Pinolate
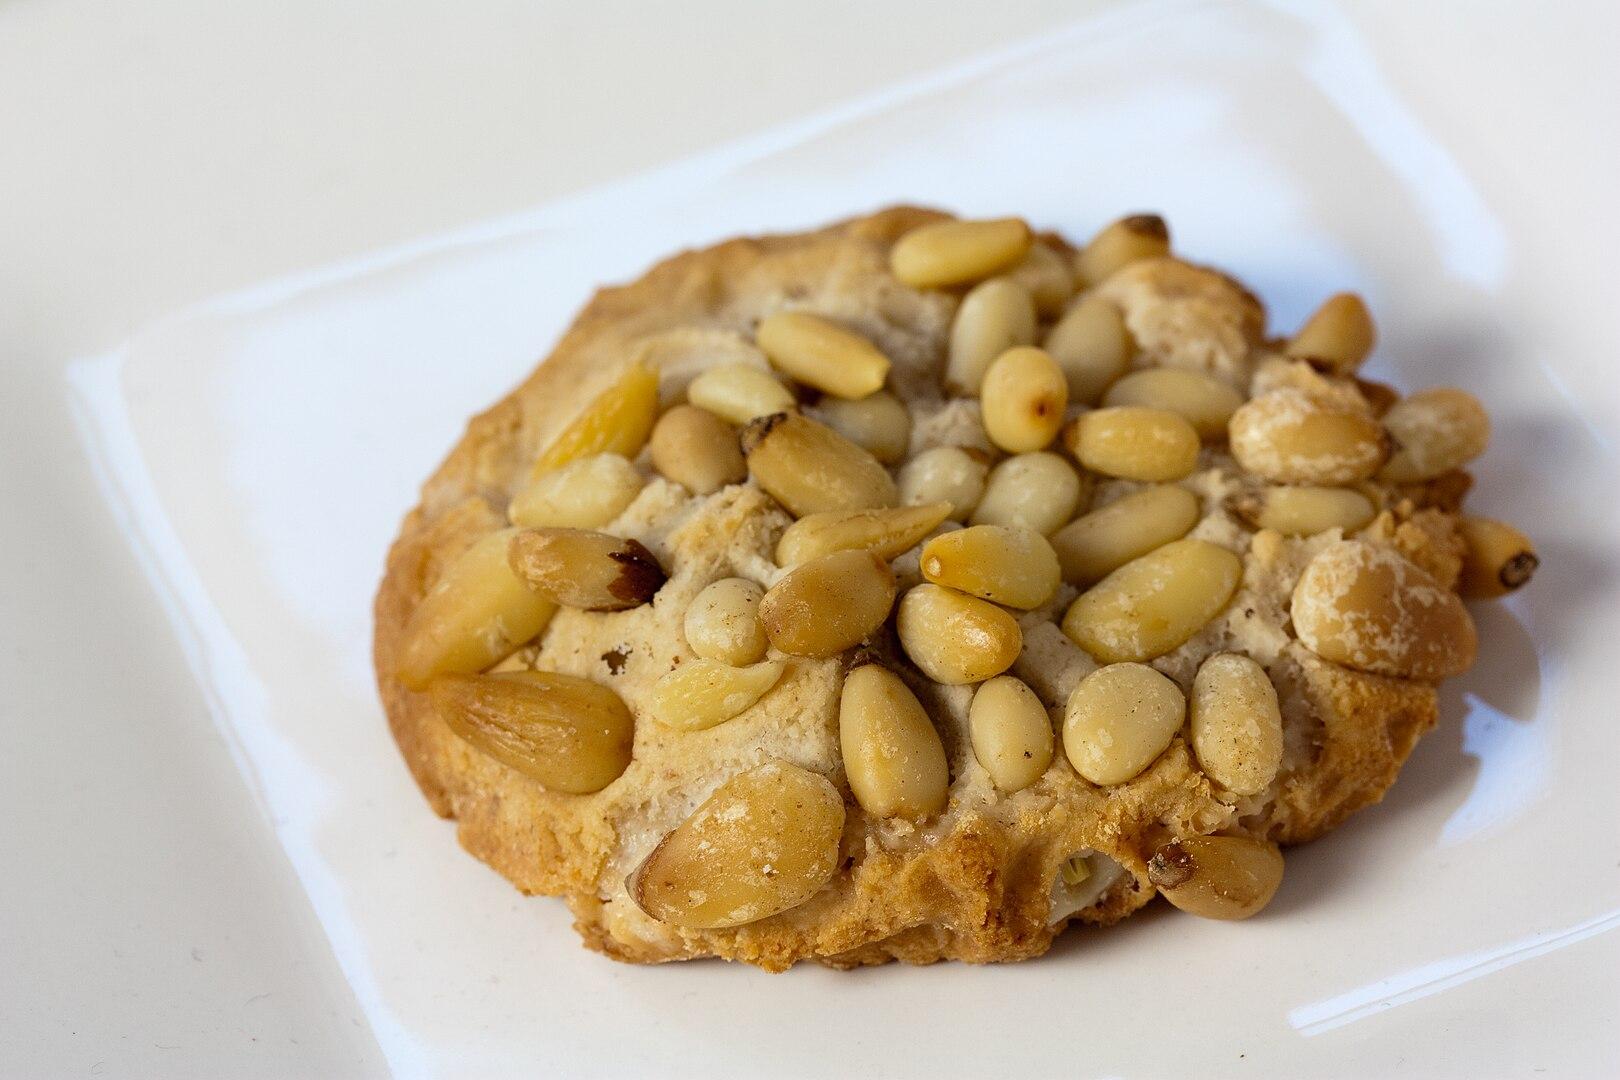
Also known as:
ar - Arabic: بنيولي
es - Spanish: Pignolo
hy - Armenian: Պինիոլի
jv - Javanese: Pignoli
ru - Russian: Пиньоли
uk - Ukrainian: Піньйоло
Category: snack (cookies)
Cuisine: Italian
Associated cuisines: Italian
Area: Campania, Liguria, Umbria
Countries: Italy
Region: Southern Europe, , , ,
The dish is a type of cookie light golden color and studded with golden pine nuts (pinoli in Italian). Made with almond paste and egg whites, they are moist, soft and chewy.